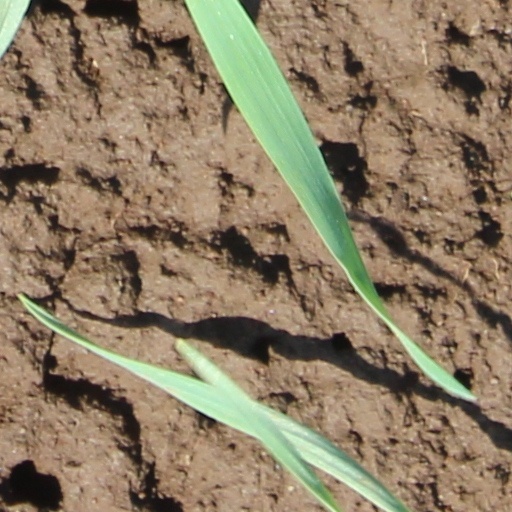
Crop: wheat